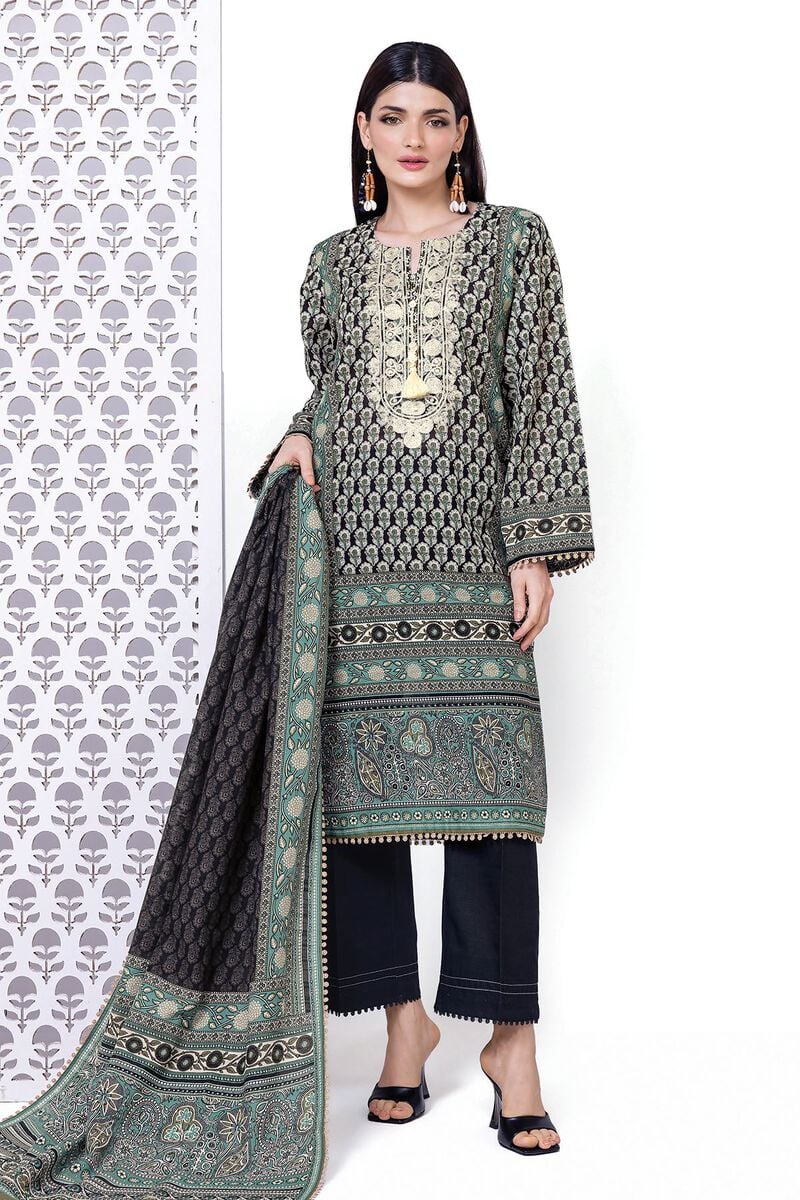
black karigari embroidered cotton suit